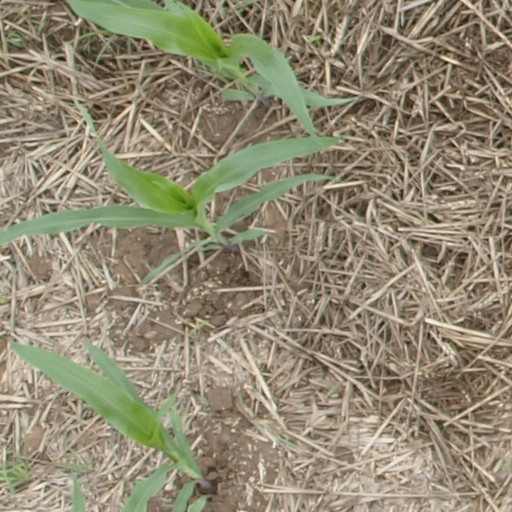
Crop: maize; corn